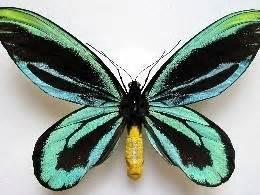
butterfly